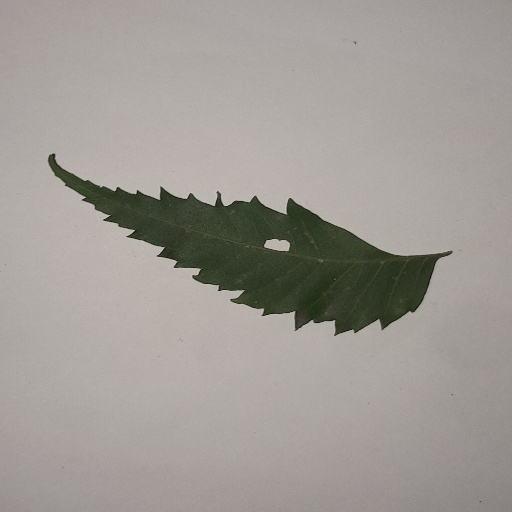
Species: Neem
Leaf condition: Shot Hole Leaf